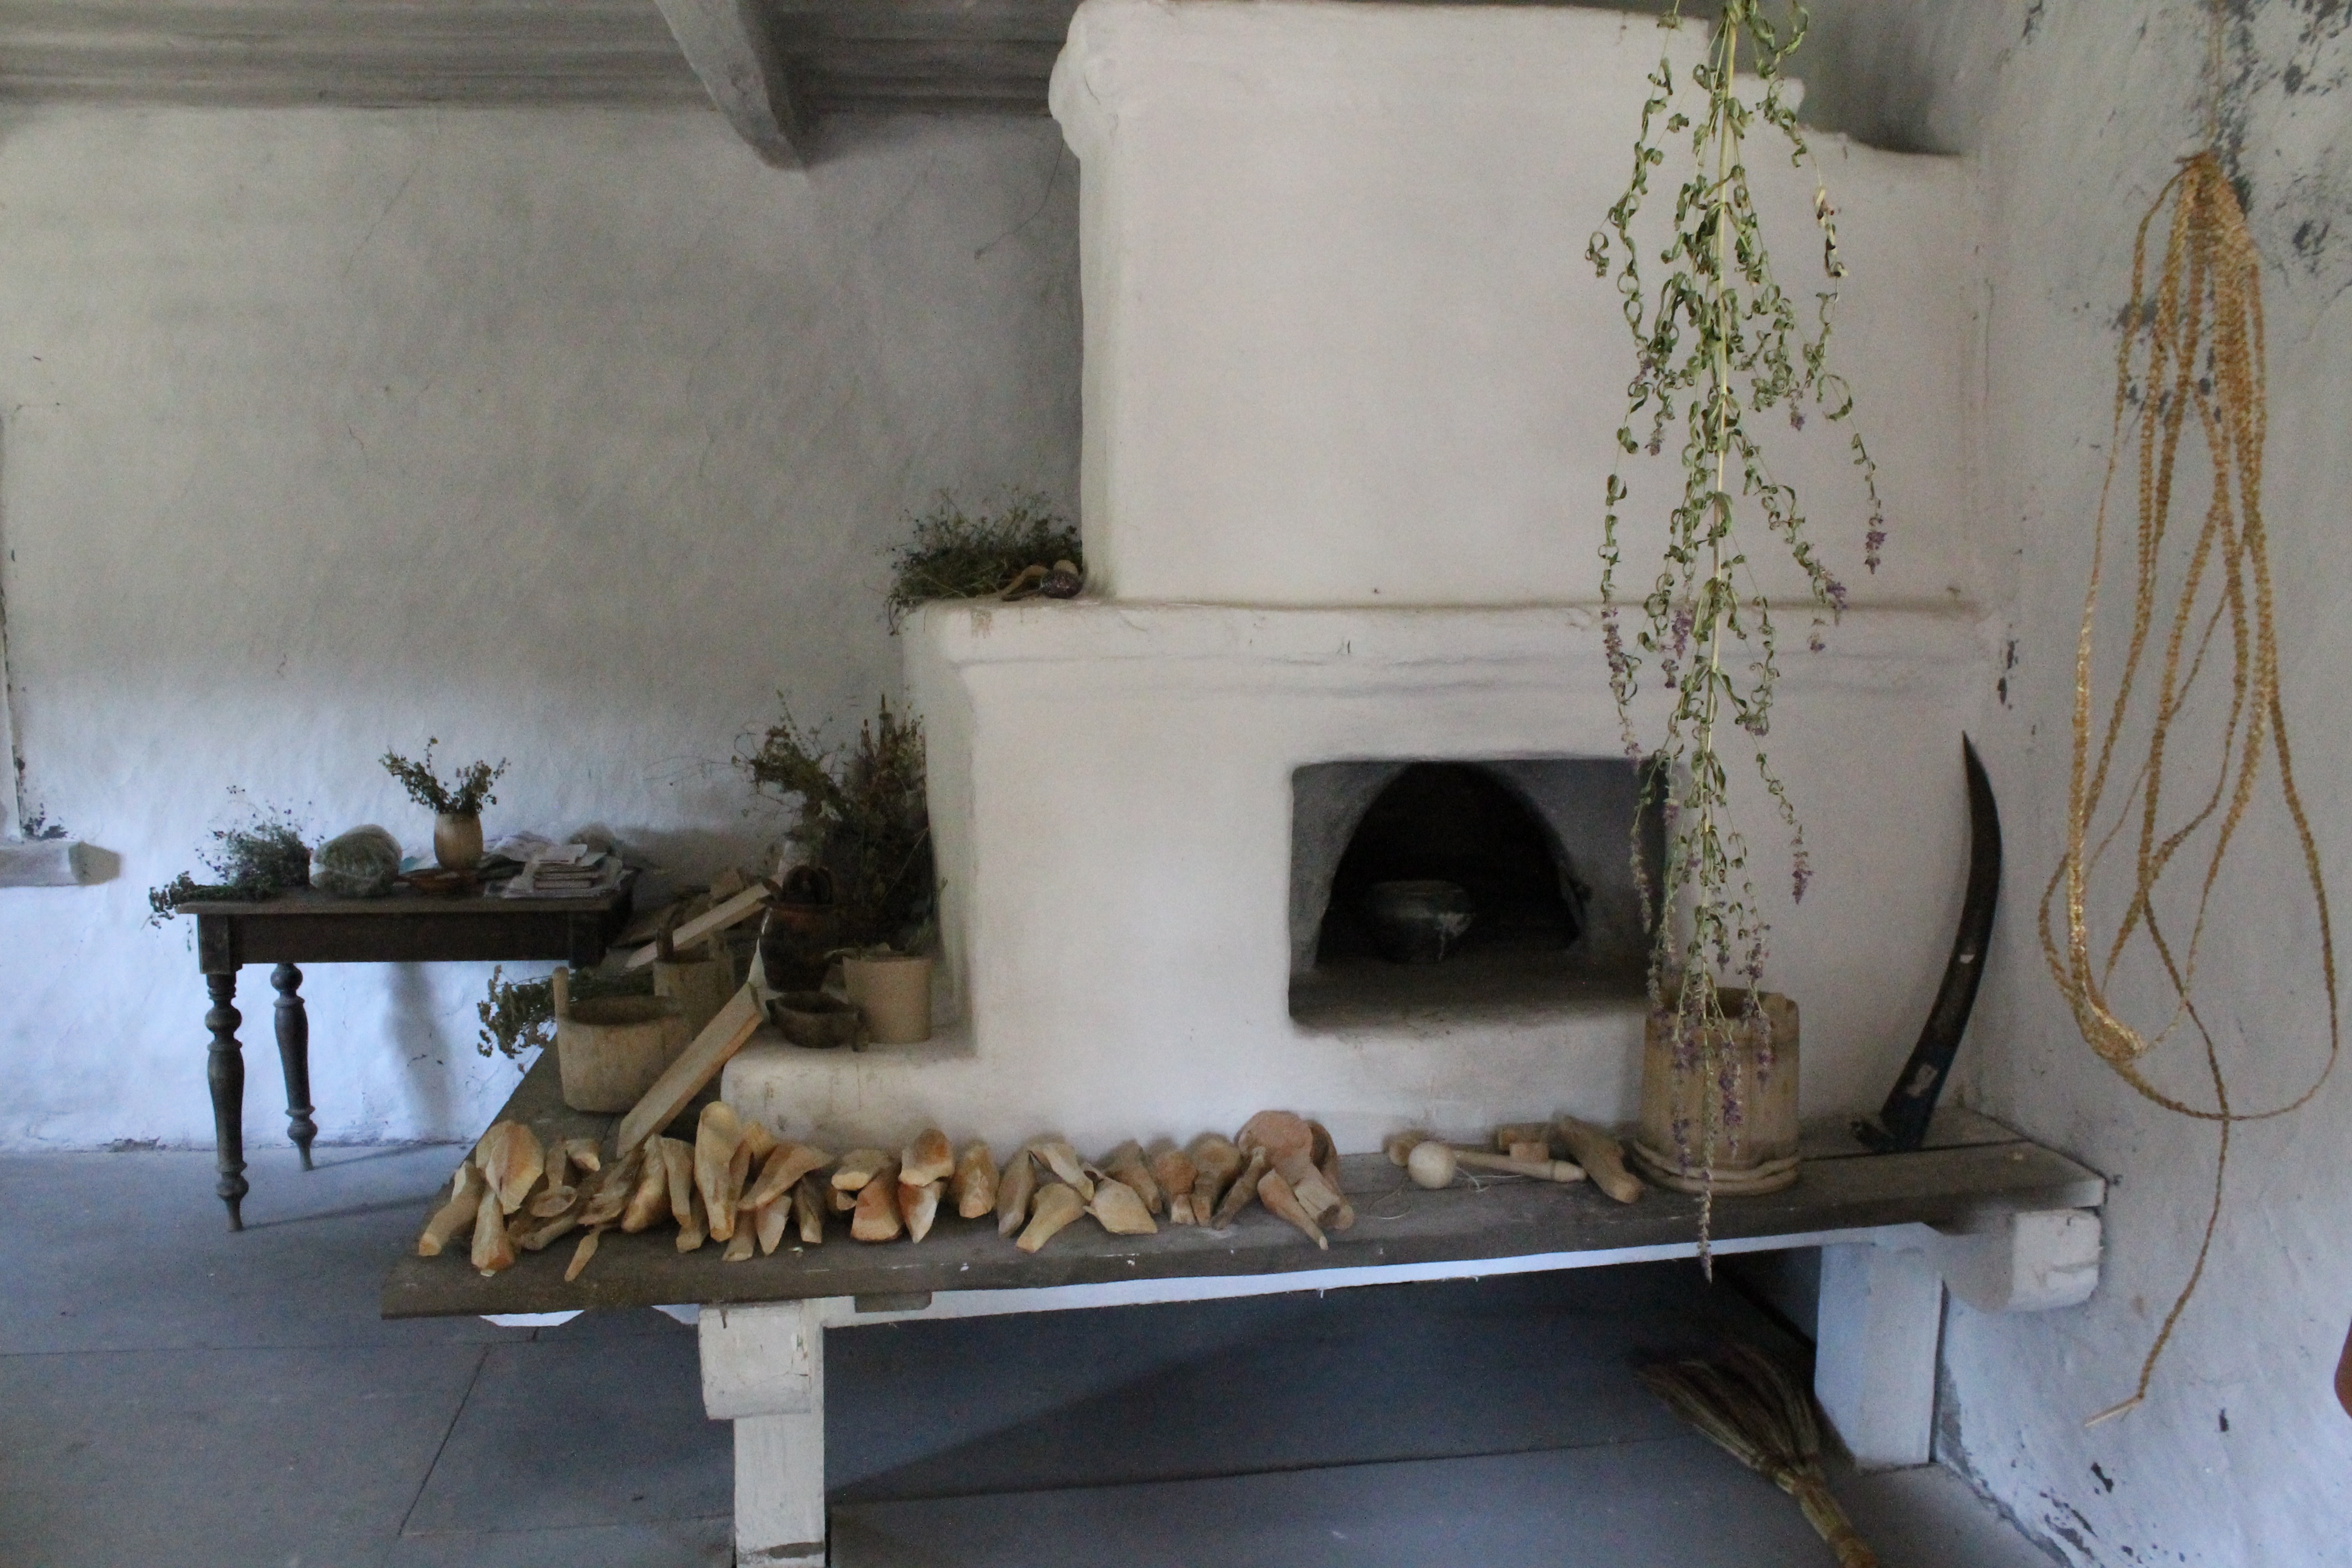
wood, house, interior, food, cuisine, ukraine, history, hearth, folk art, masonry oven